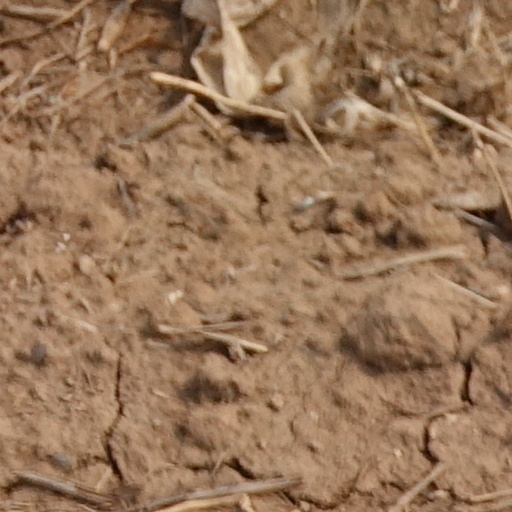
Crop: wheat